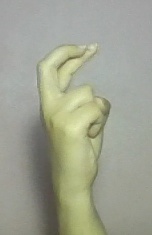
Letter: zay